2007 Thai general election

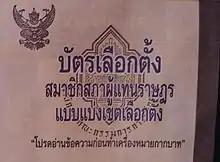
Constituency ballot

Some of the political parties contesting in this election, covering 157 constituencies and 80 party-list seats, are: